E'Twaun Moore

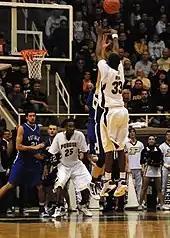
Moore shoots against Buffalo. December 2009

To start the 2009–10 season, Moore was named a preseason candidate for the John R. Wooden Award along with teammate, Robbie Hummel. With a 22-point performance against Tennessee and being named the 2009 Paradise Jam tournament MVP, he became the 43rd Boilermaker to score his 1,000th career point. He helped lead Purdue to a 14–0 season start, which tied the Glenn Robinson-led 1993–94 team as the best start in school history. He was named to the "District 5 First Team Academic All-District Team", as selected by "ESPN The Magazine" and College Sports Information Directors of America, making him one of 40 finalists for the 15-man Academic All-American team, in which he was eventually selected as a "Second Team Academic All-American". Moore had a 28-game double-digit scoring streak that extended from November 20 – March 3. The streak consisted of eight 20+ point performances, which included a career high 28 points on March 12, 2010, in the quarterfinals of the 2009 Big Ten Conference men's basketball tournament against Northwestern. Leading Purdue in scoring with 16.5 points a game and shooting beyond the arc at 34.3 percent, he was also second on the team with 2.7 assists per outing behind Lewis Jackson's 3.5 mark. With a 14–4 record in conference play, Moore helped Purdue to its share of the first Big Ten Conference regular season title in fourteen years. Moore was named a "First Team All-Big Ten" selection by both the coaches and the media at the conclusion of the regular season. He was selected by the U.S. Basketball Writers Association to the 10-man All-District V team covering college basketball players in the states of Ohio, Indiana, Illinois, Michigan, Minnesota, and Wisconsin. Moore was a "Third-Team All-American" selection by Yahoo! Sports and an "Honorable Mention All-American" by the Associated Press., while being recognized as an "All-District First-Team" selection by the National Association of Basketball Coaches. Moore led Purdue to a 4 seed in the NCAA tournament, culminating with a consecutive Sweet Sixteen after beating Siena and Texas A&M. Eventually losing to Duke for the second time in his career, he led Purdue to a 29–6 record, which tied for the most season wins in school history. He concluded the season sixth in the Big Ten Conference in scoring (teammates Hummel and Johnson finished seventh and eighth) and ninth in steals. With 93 assists to go along with his scoring, he is only the third boilermaker to lead the team in total points and assists since Larry Weatherford did in the 1970–1971 season. He is the first person to lead the team in scoring three straight seasons since Troy Lewis did in the late 80s. He earned repeat recognition as an "Academic All-Big Ten" selection.